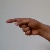
The image shows a hand gesture representing the letter 'G' in Indian Sign Language.